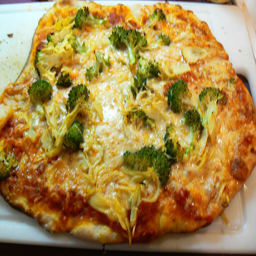
A homemade pizza dish with broccoli and two kinds of cheese.
A pizza with a lot of cheese and broccoli.
A broccoli and cheese pizza is lying on a cutting board.
An oval shaped homemade pizza topped with broccoli.
A freshly baked pizza covered with veggies and cheese.